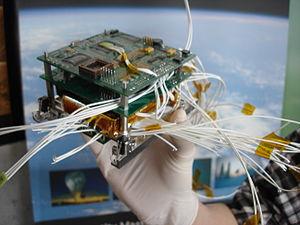
UWE-2, acronyme de Universität Würzburgs Experimentalsatellit 2 est le deuxième nano-satellite artificiel de format CubeSat construit par des étudiants de l'université de Wurtzbourg.